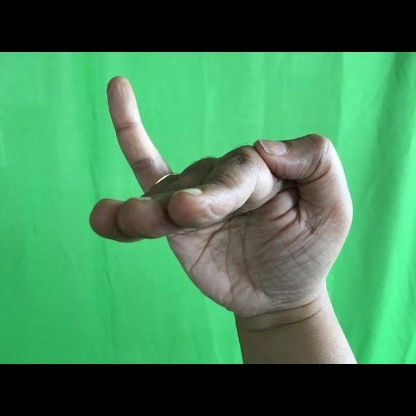
Mudra: Hamsapaksha